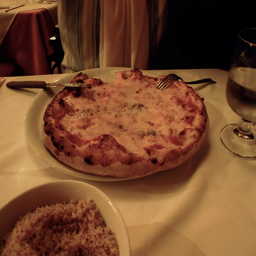
Small personal pizza being eaten with fork and knife
Food is on a plate next to a glass.
A plate of pizza on a white table cloth.
a small, rustic pizza with silverware resting on it
a close up of a plate of pizza on a table